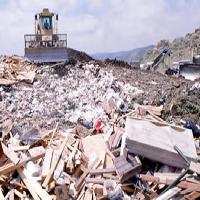
Weather: cloudy or overcast